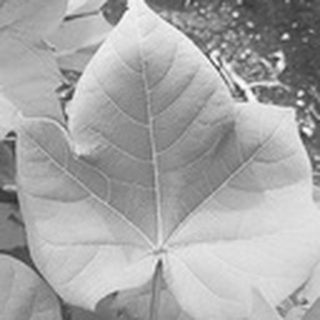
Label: healthy_cotton